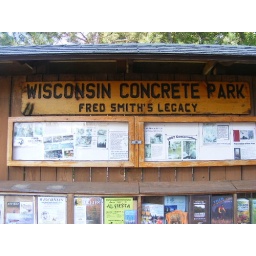
We went to this cool park in Phillips Wisconsin everthing is glass and rocks !!